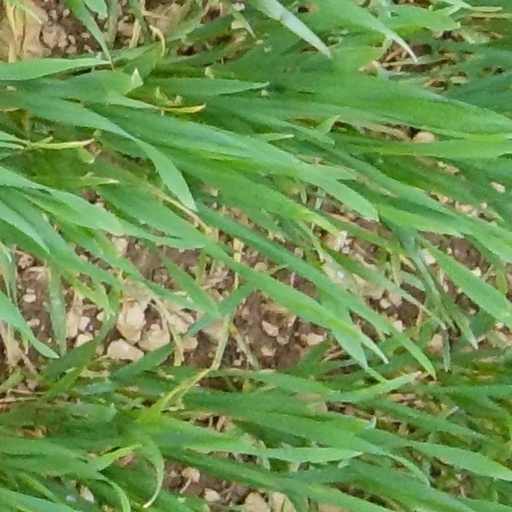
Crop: wheat